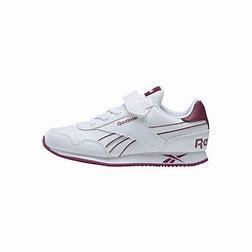
Brand: Reebok
Model: Royal Classic Jogger 3